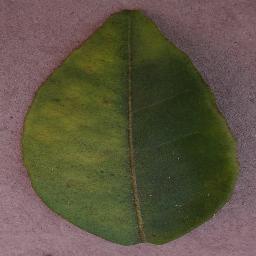
Label: Orange___Haunglongbing_(Citrus_greening)